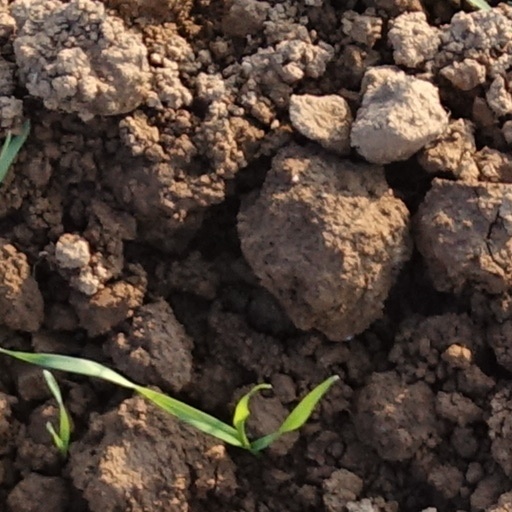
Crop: wheat